Lola T140

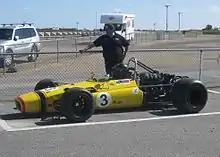
Lola T140 of John Bryant.

The Lola T140 was an open-wheel formula race car, designed, developed and built by Lola Cars, for Formula 5000 racing, in 1968.